Motomu Toriyama

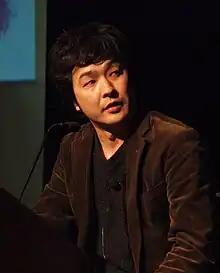
Toriyama in 2010

is a Japanese game director and scenario writer who has been working for Square Enix since 1994. He initially worked on cutscenes in "Bahamut Lagoon" and "Final Fantasy VII" before serving as one of the three directors on "Final Fantasy X" under Yoshinori Kitase where he was in charge of events, music, voice and motion capture.